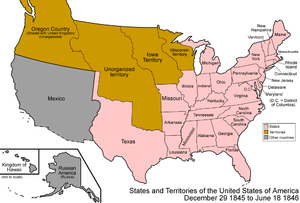
Cet article retrace la chronologie de l'évolution territoriale des États-Unis. Il liste les modifications géographiques intérieures et extérieures de ce pays.
Cette page concerne des événements d'actualité qui se sont produits durant l'année 1845 du calendrier grégorien aux États-Unis.